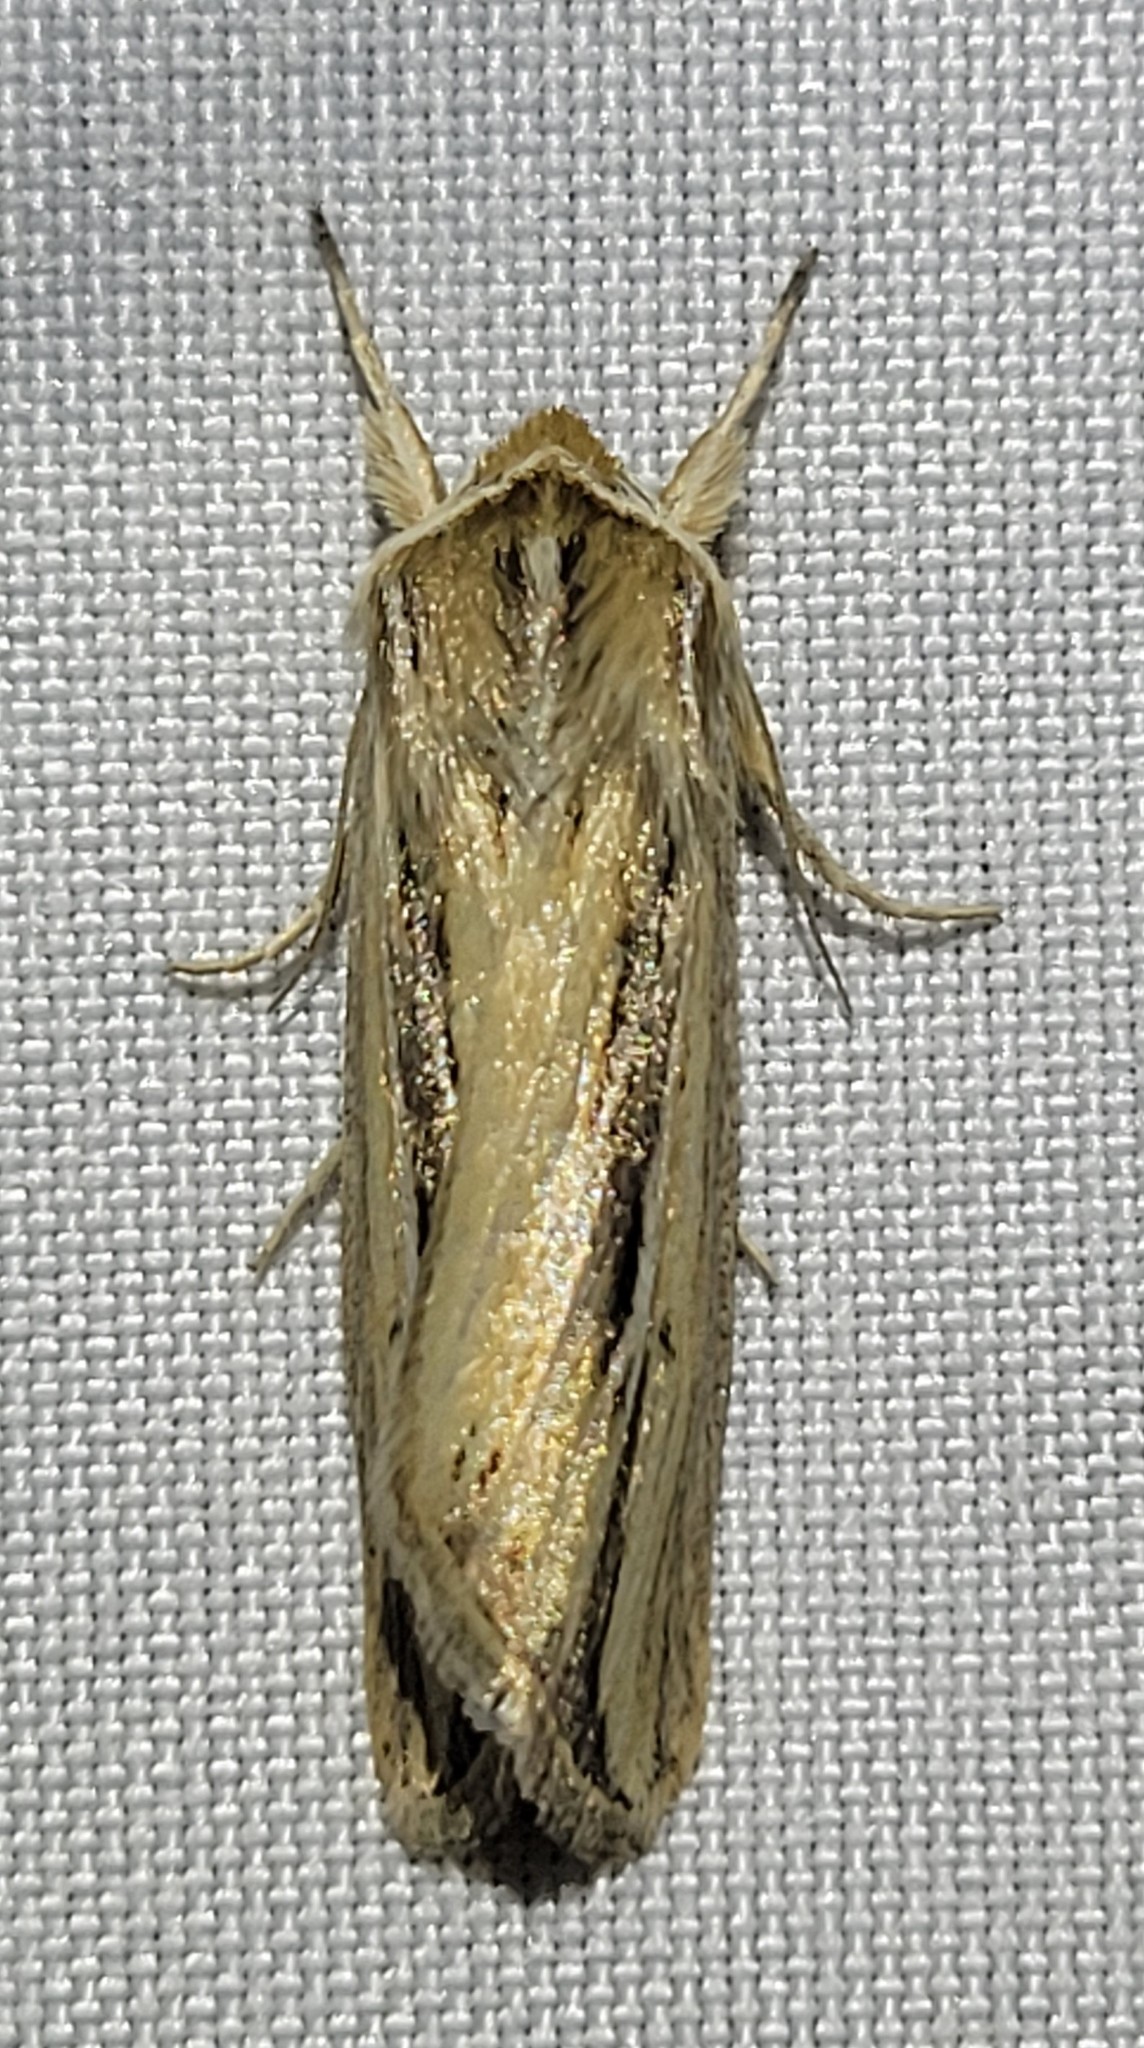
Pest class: wheathead_armyworm_Dargida_diffusa